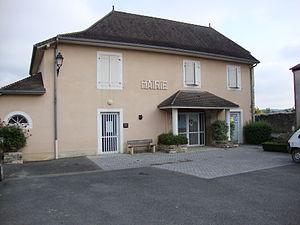
Préchacq-Josbaig est une commune française située dans le département des Pyrénées-Atlantiques, en région Nouvelle-Aquitaine.